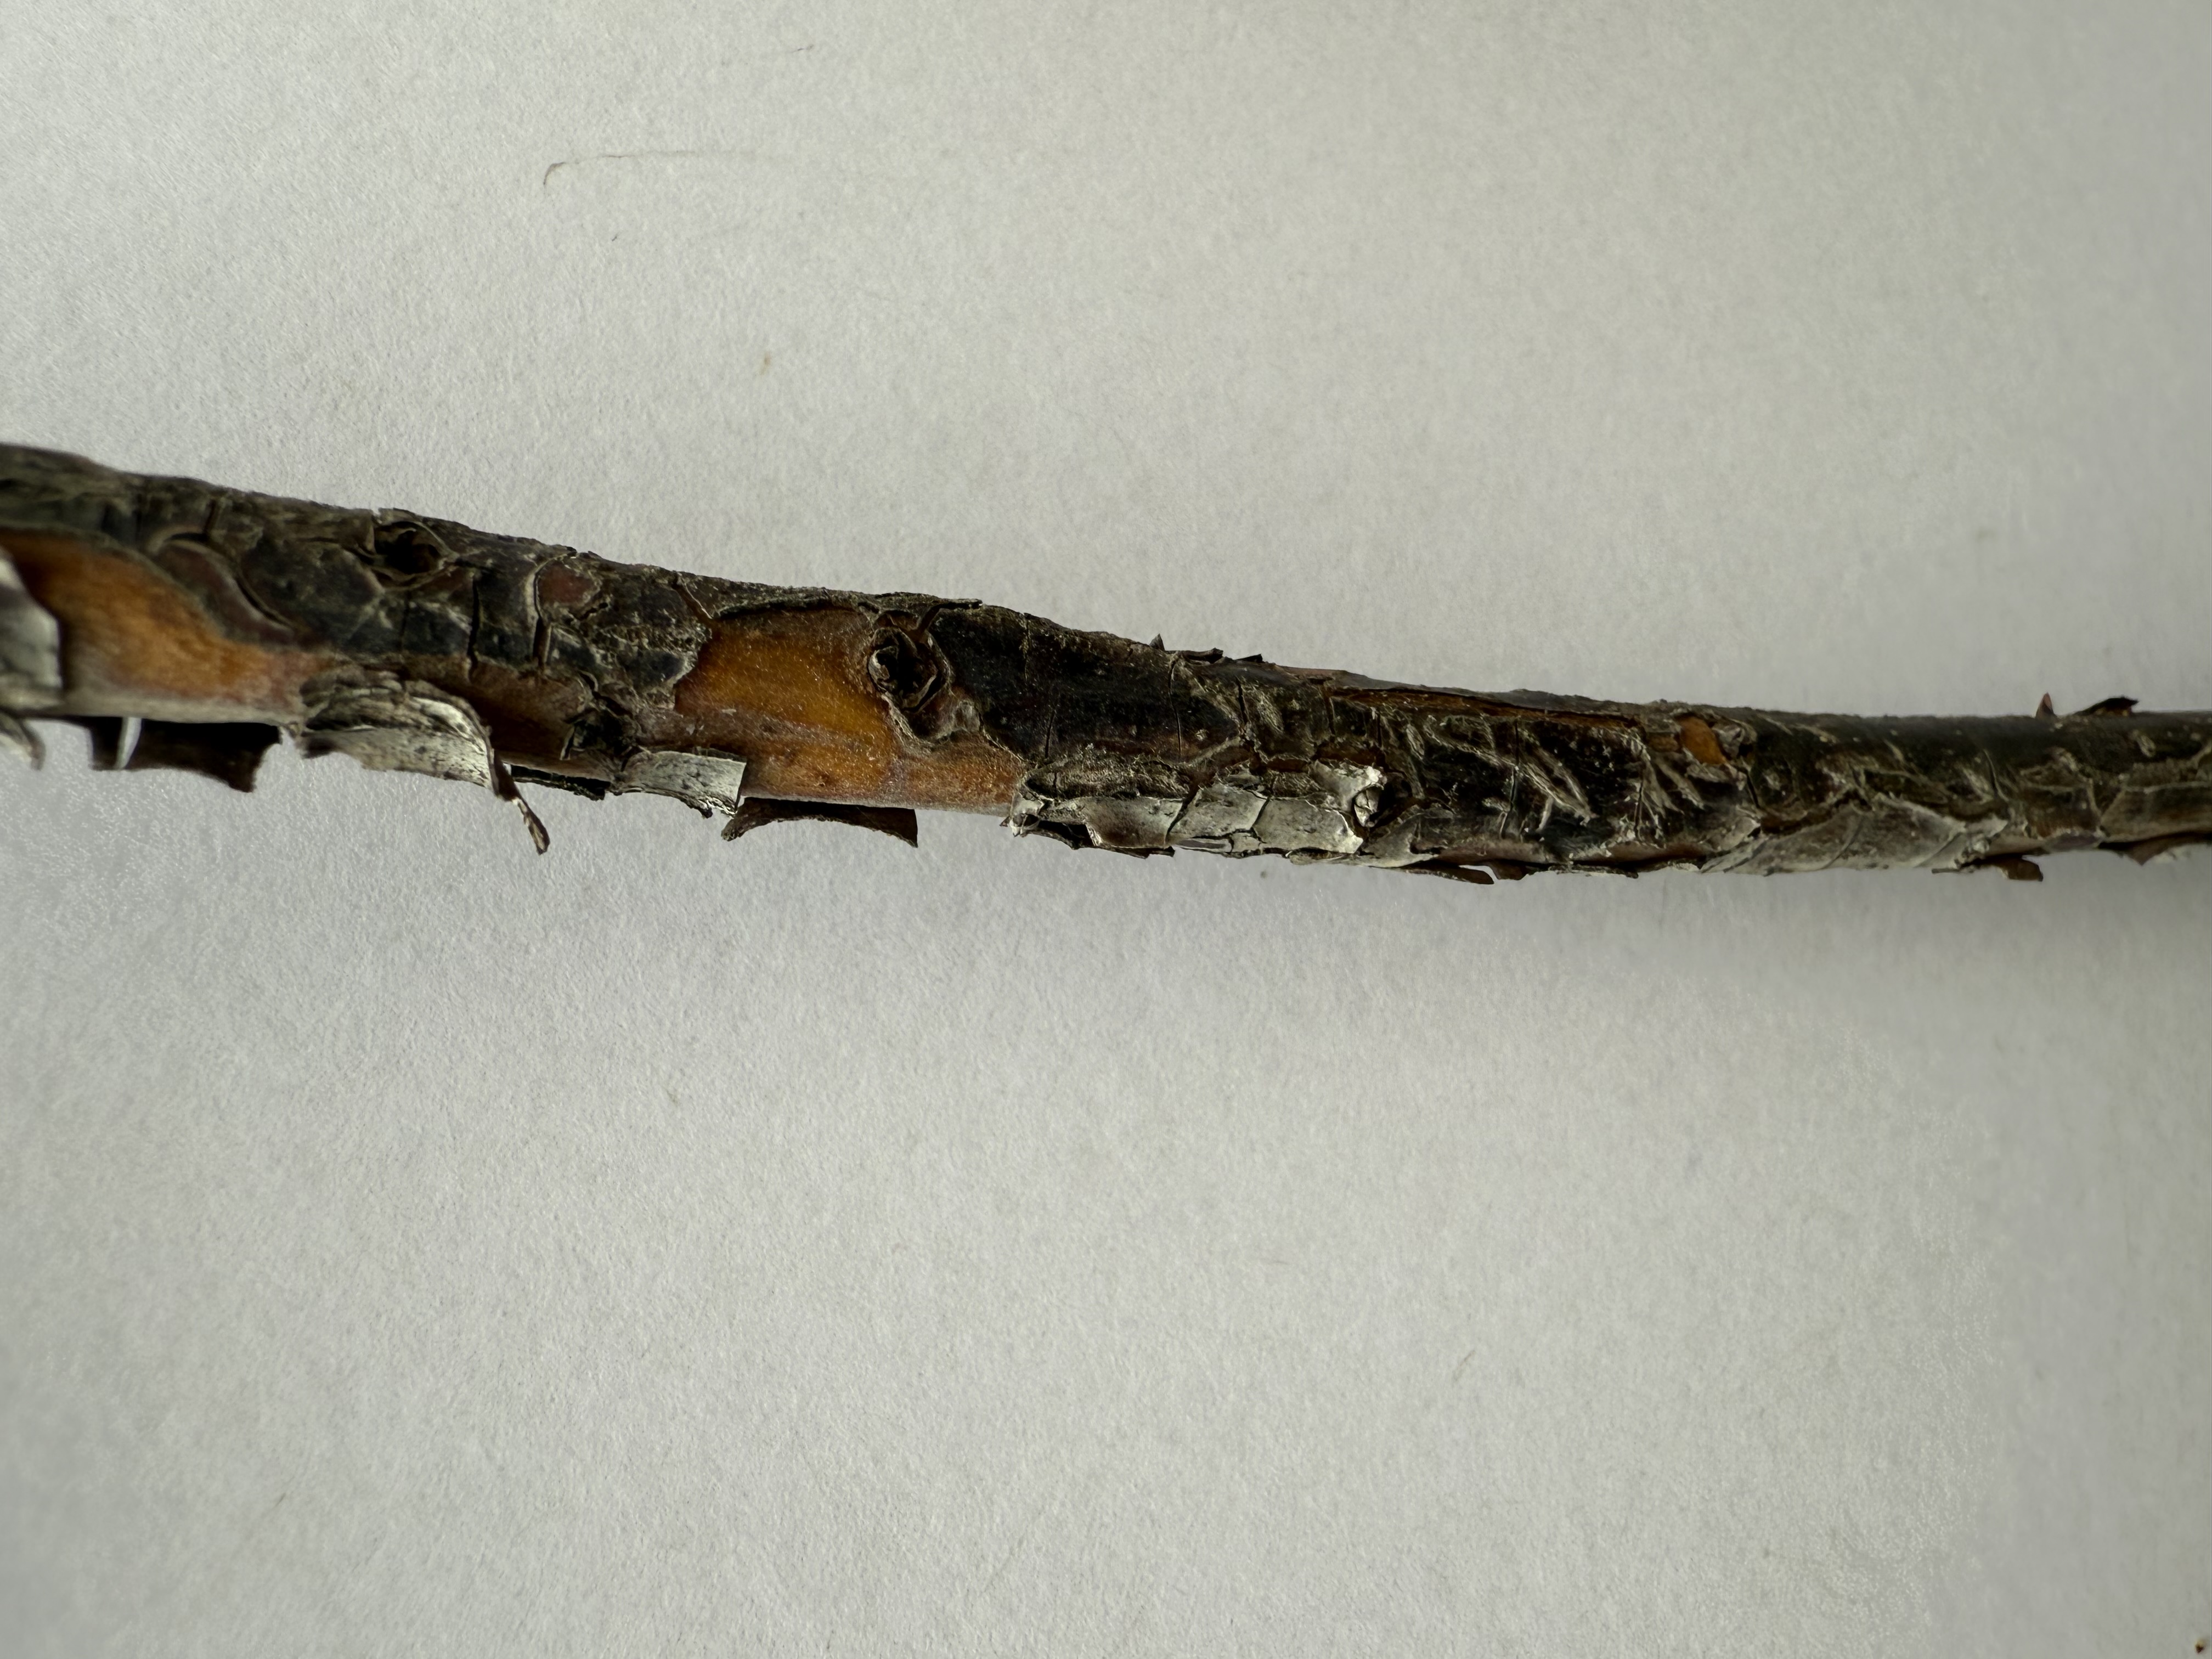
Variety: Strawberry Tree